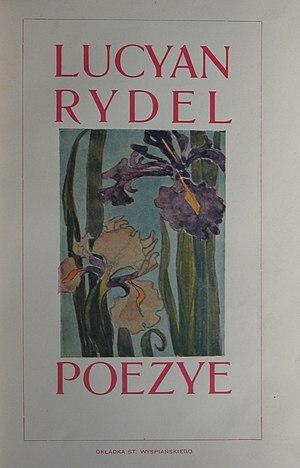
Lucjan Rydel était un dramaturge et poète polonais du mouvement artistique de la Jeune Pologne.